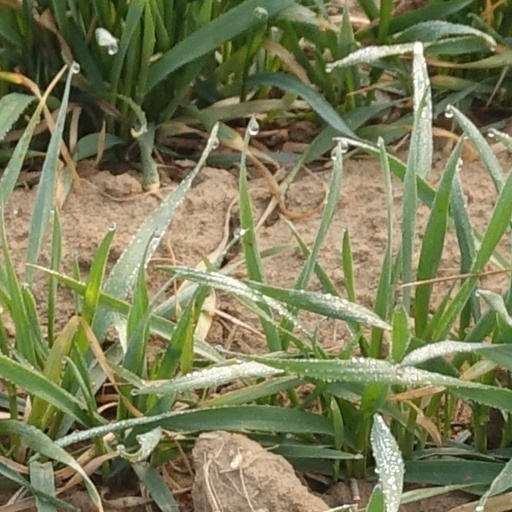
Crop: wheat